Yeğen Osman Pasha

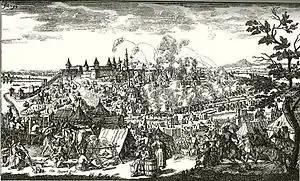
Siege of Belgrade in 1688

When the Holy Roman Empire forces besieged Belgrade in 1688, the emperor sent a letter to Yeğen Osman and offered him Wallachia to desert Ottomans and switch to their side. Since Yeğen Osman requested all of Slavonia and Bosnia, they did not make an agreement. Austrians positioned ponton bridges near Ostružnica and crossed Sava with 10,000 forces. Yeğen Osman attacked them with bulk of his forces, but Austrians repelled his two attacks, captured more land on the right bank of Sava and brought additional forces.